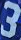
Number: 3